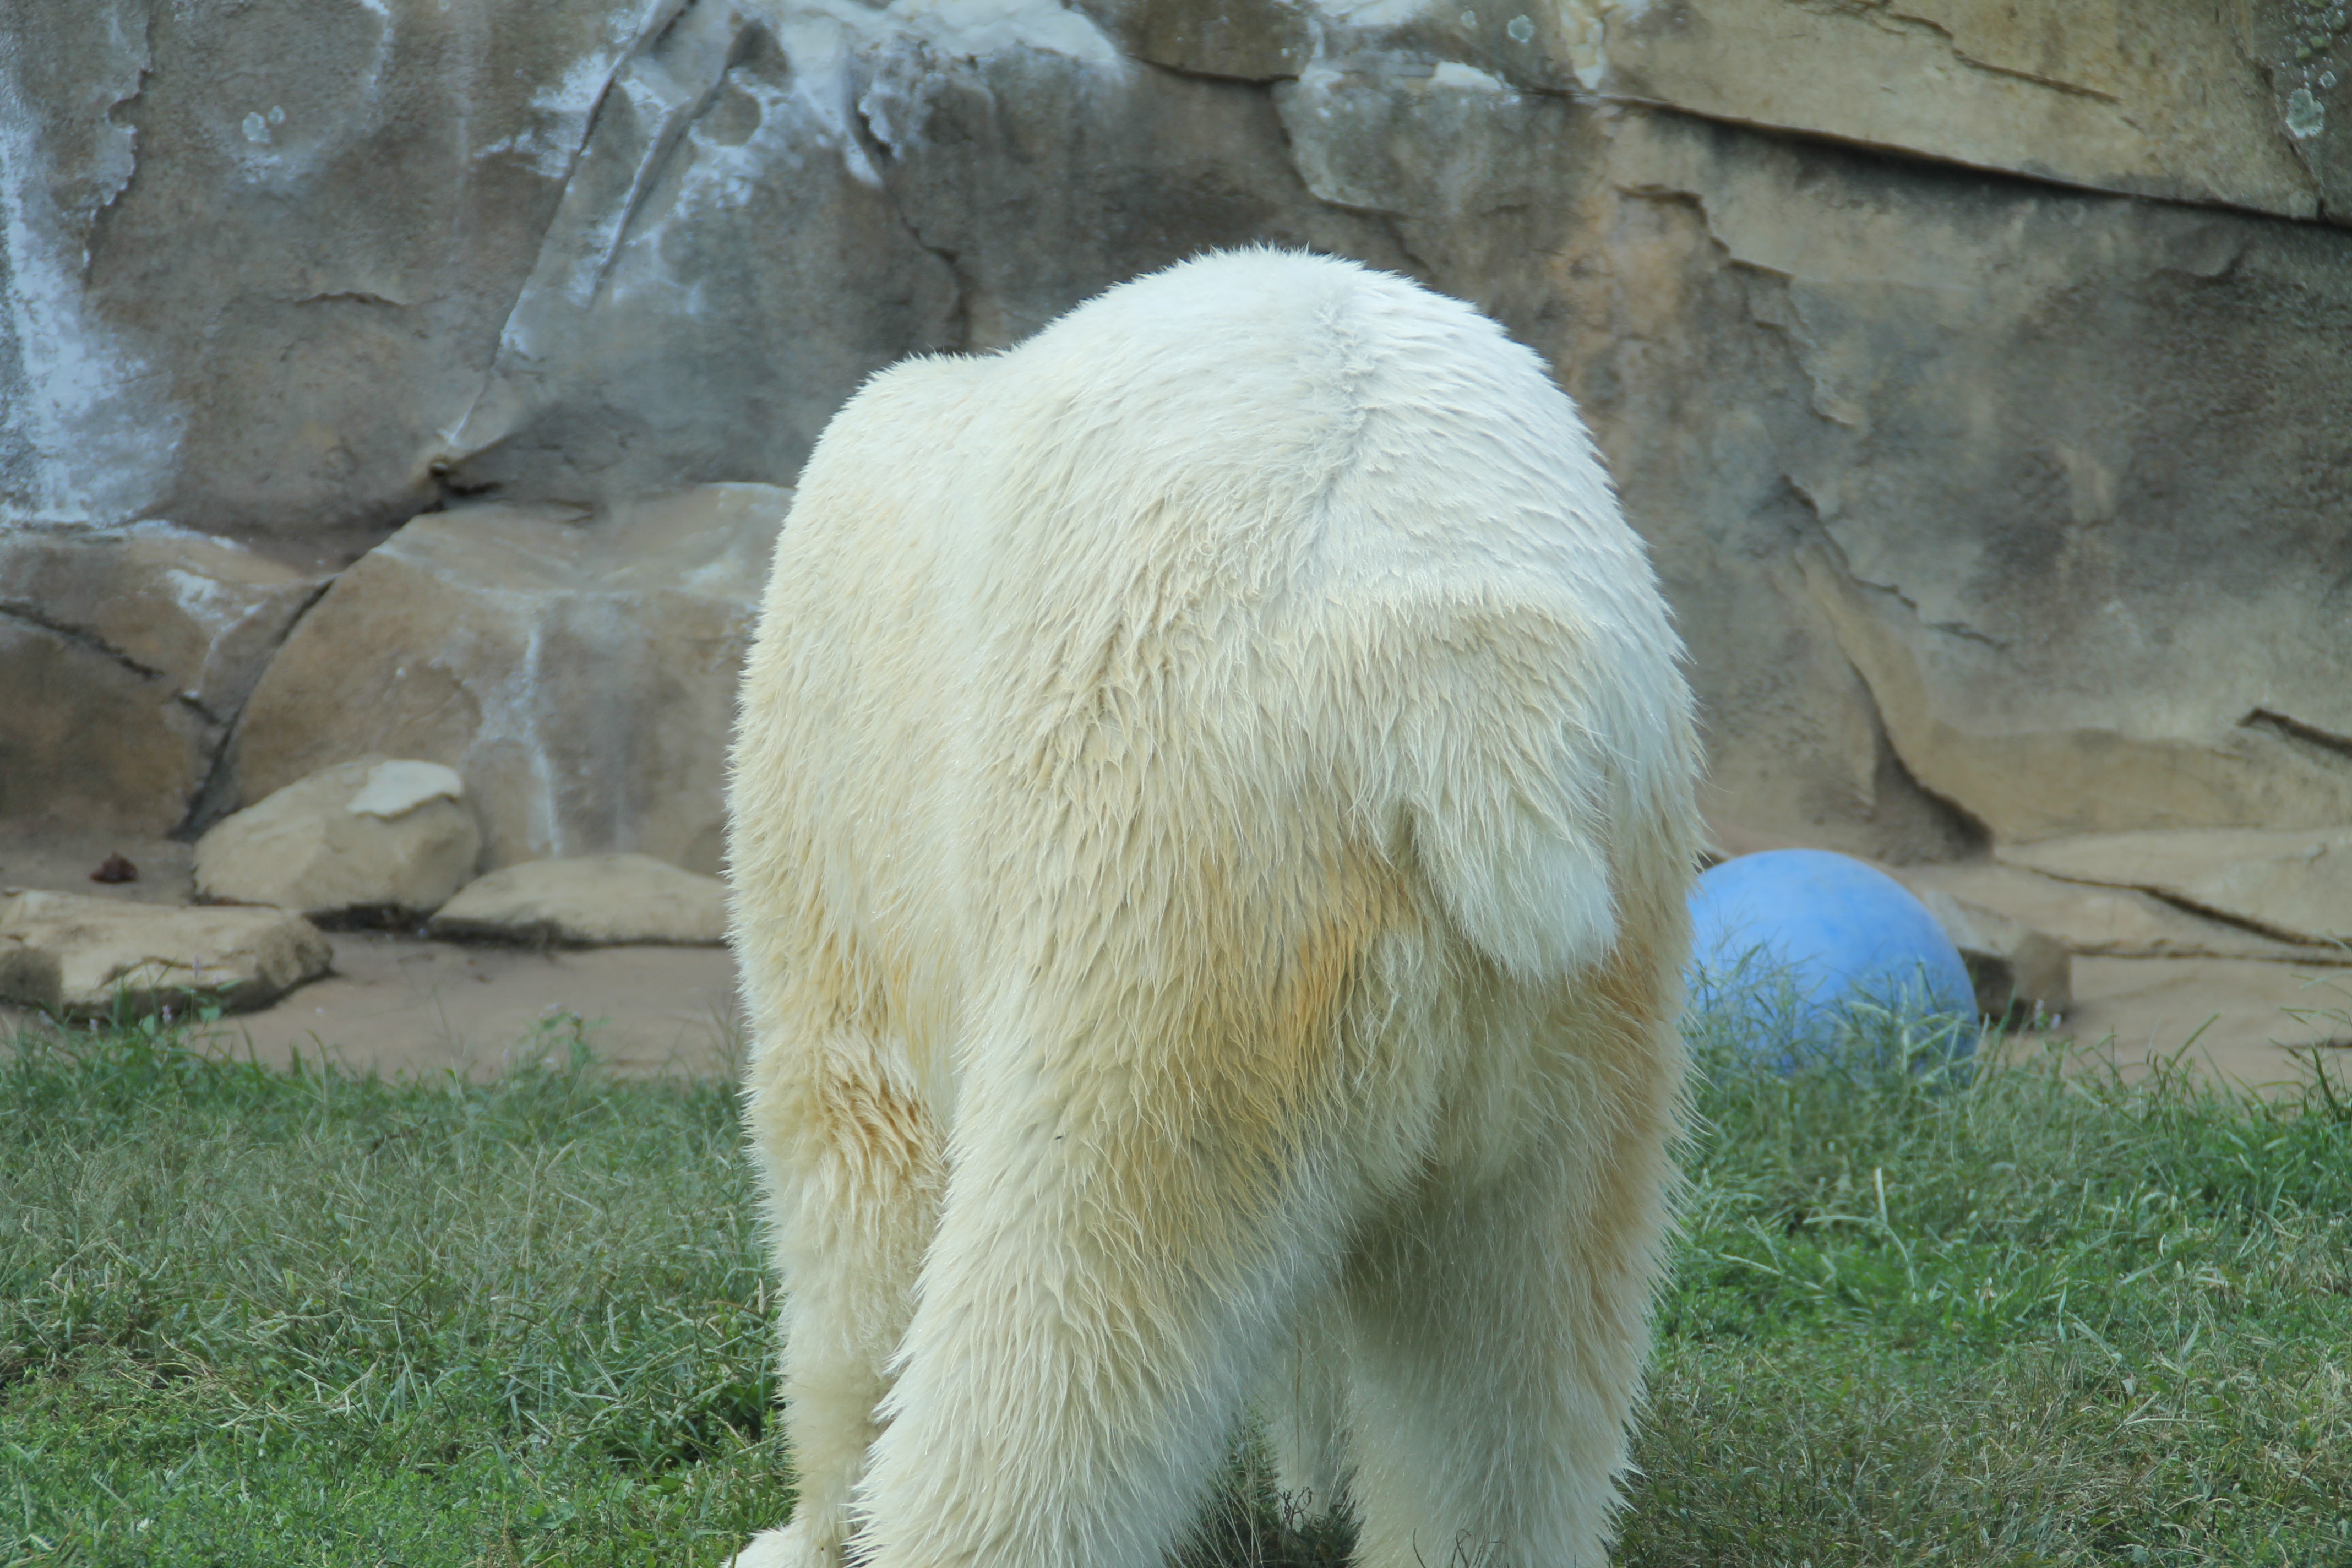
white, bear, wildlife, zoo, fluffy, mammal, healthy, fauna, polar bear, mountain goat, tail, vertebrate, big, back end